Maicon (footballer, born 1990)

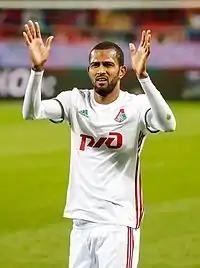
Maicon with Lokomotiv Moscow in 2016

On 10 March 2010, Maicon joined Lokomotiv Moscow in a four-and-a-half-year contract. He made his debut abroad ten days later, replacing goalscorer Dmitri Sychev in a 3–0 home win against Krylia Sovetov Samara.